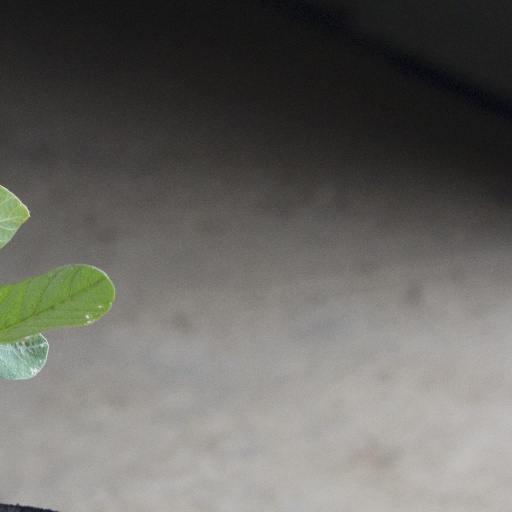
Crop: soybean